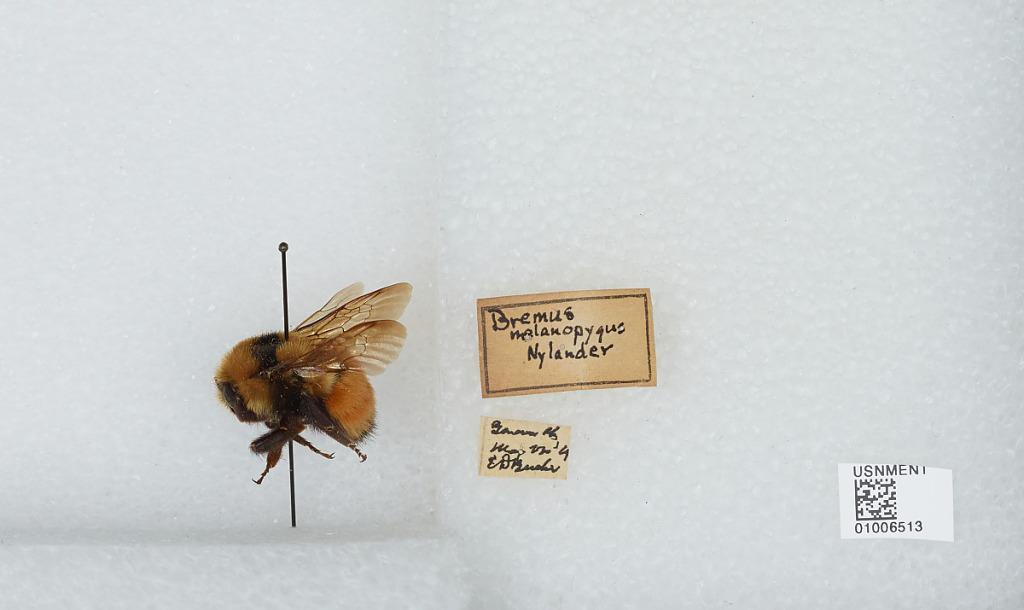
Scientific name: Bombus (Pyrobombus) huntii Greene
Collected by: E. Bueker